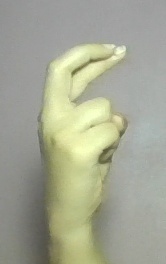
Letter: zay